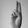
ASL letter: U